Cantharellus lateritius

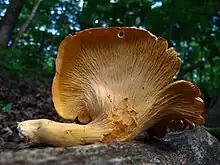
The hymenium is initially smooth before developing shallow vein-like ridges in maturity.

The caps of the "C. lateritius" fruiting bodies typically range between in diameter, with a flattened to somewhat funnel-shaped top surface and a wavy margin. The cap surface is dry, slightly tomentose (covered with a layer of fine hairs), and a deep and bright orange-yellow color, with older specimens fading to more yellow in age; the distinctive margins of the cap are a paler yellow, and typically curve downward in young specimens. Fruiting bodies can reach a height of .